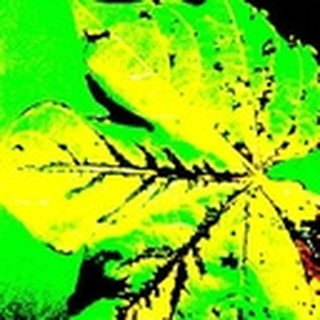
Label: cotton_bacterial_blight